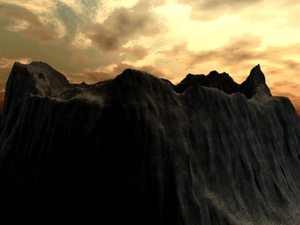
Capture d'écran du jeu vidéo L'Amerzone (1999), développé et édité par Microïds.
L'Amerzone : Le Testament de l'explorateur est un jeu vidéo d'aventure édité par Microïds, sorti sur PC, Macintosh et PlayStation en 1999, puis porté sur iOS en 2011 et sur Android en 2014. Il s'agit du premier jeu vidéo conçu par Benoît Sokal, qui s'était jusqu'alors uniquement illustré dans le domaine de la bande dessinée en inventant notamment les aventures de l'inspecteur Canardo. Pour L'Amerzone, Sokal a réutilisé l'univers du cinquième opus des aventures de Canardo, bande dessinée parue en 1986 et intitulée L'Amerzone tout comme le jeu vidéo. Le scénario du jeu est en revanche très différent de celui de la bande dessinée.